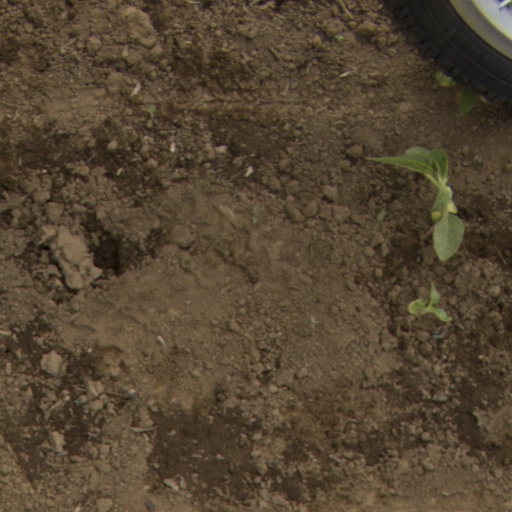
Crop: Jerusalem artichoke